Myles and Connor

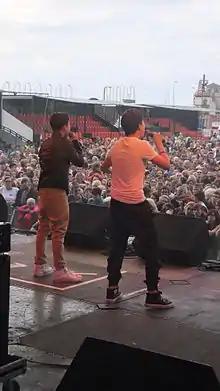
Myles (left) and Connor (right) performing at the Blackpool illuminations 2011

The twins were performing at a social club when a record label scout approached them and invited them to London to discuss their future. They eventually signed a record deal with Playdome Records.